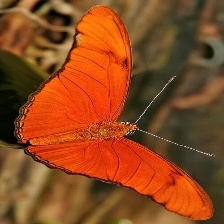
Species: JULIA